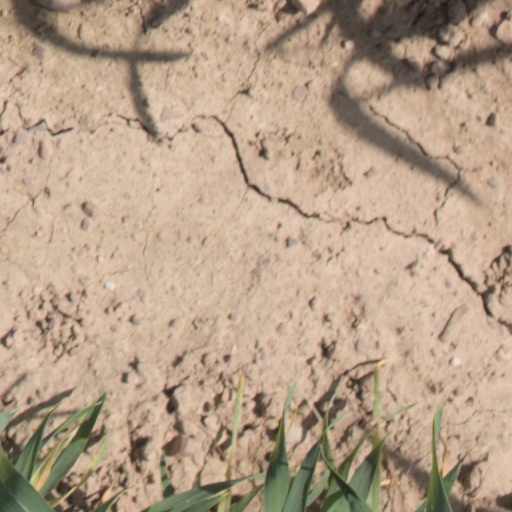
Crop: wheat